Jason Islands

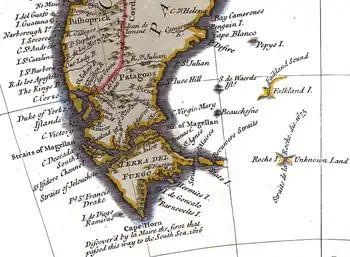
Jason Islands depicted on an 18th-century map, as "S. de Waerds Isl.s" [sic] (R.W. Seale, ca. 1745, fragment)

An archipelago in the region of the Falkland Islands appeared on maps from the early 16th century prompting speculation they may have been sighted by Portuguese or Spanish sailors of the period, although none of the suggestions in the modern literature stand up to scrutiny. In 1592, John Davis is believed to have sighted the Falklands after drifting under bare masts in the Falklands Current its likely that he made an initial sighting of the Jason Islands.